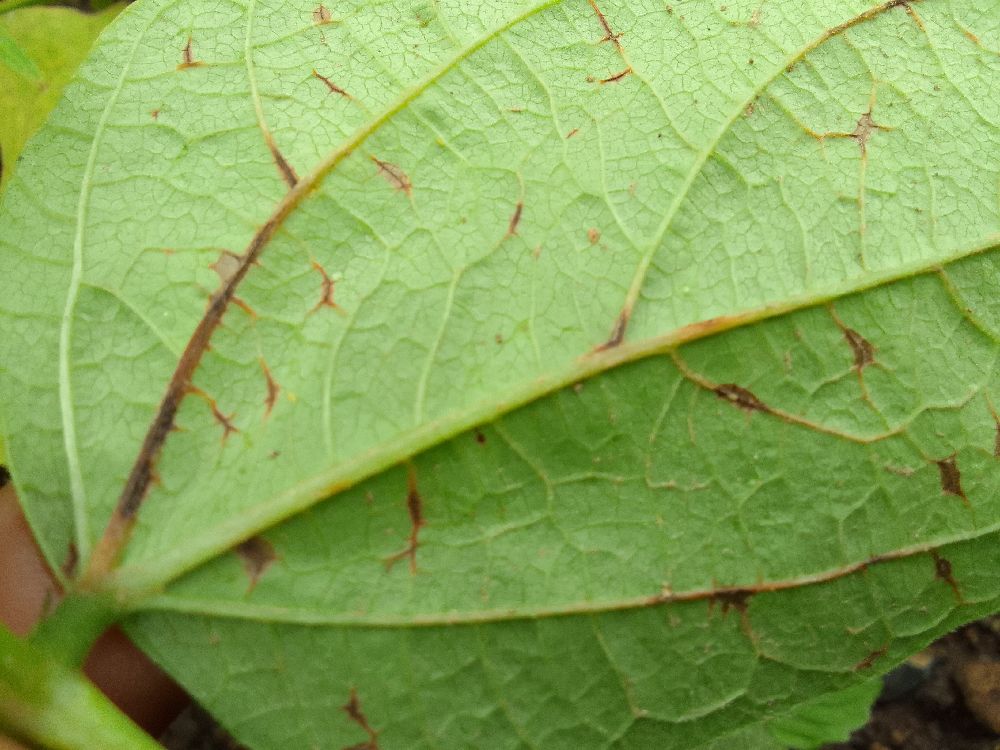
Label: anthracnose